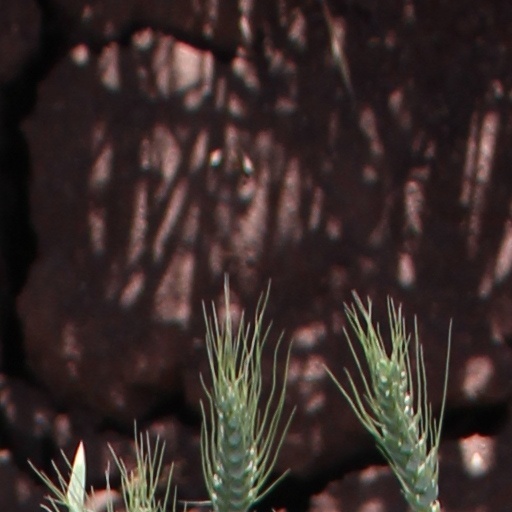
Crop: wheat